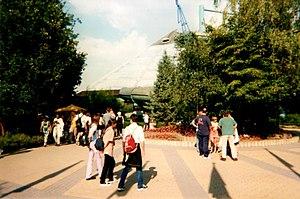
Aqualibi, Walibi Belgium, Belgique.